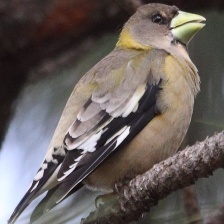
Species: EVENING GROSBEAK
Scientific name: COCCOTHRAUSTES VESPERTINUS